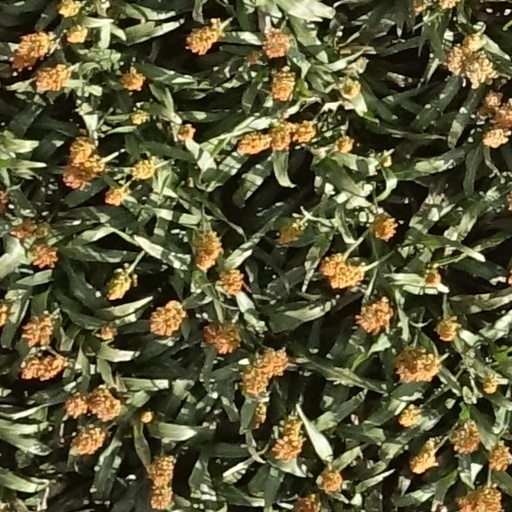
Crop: sorghum